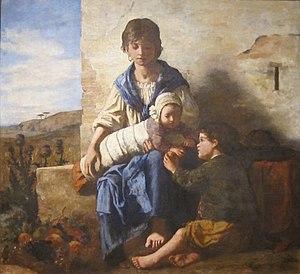
Elizabeth "Lizzie" Otis Lyman Boott, née le 13 avril 1846 à Boston dans le Massachusetts et morte le 22 mars 1888 à Florence en Italie, est une peintre américaine.